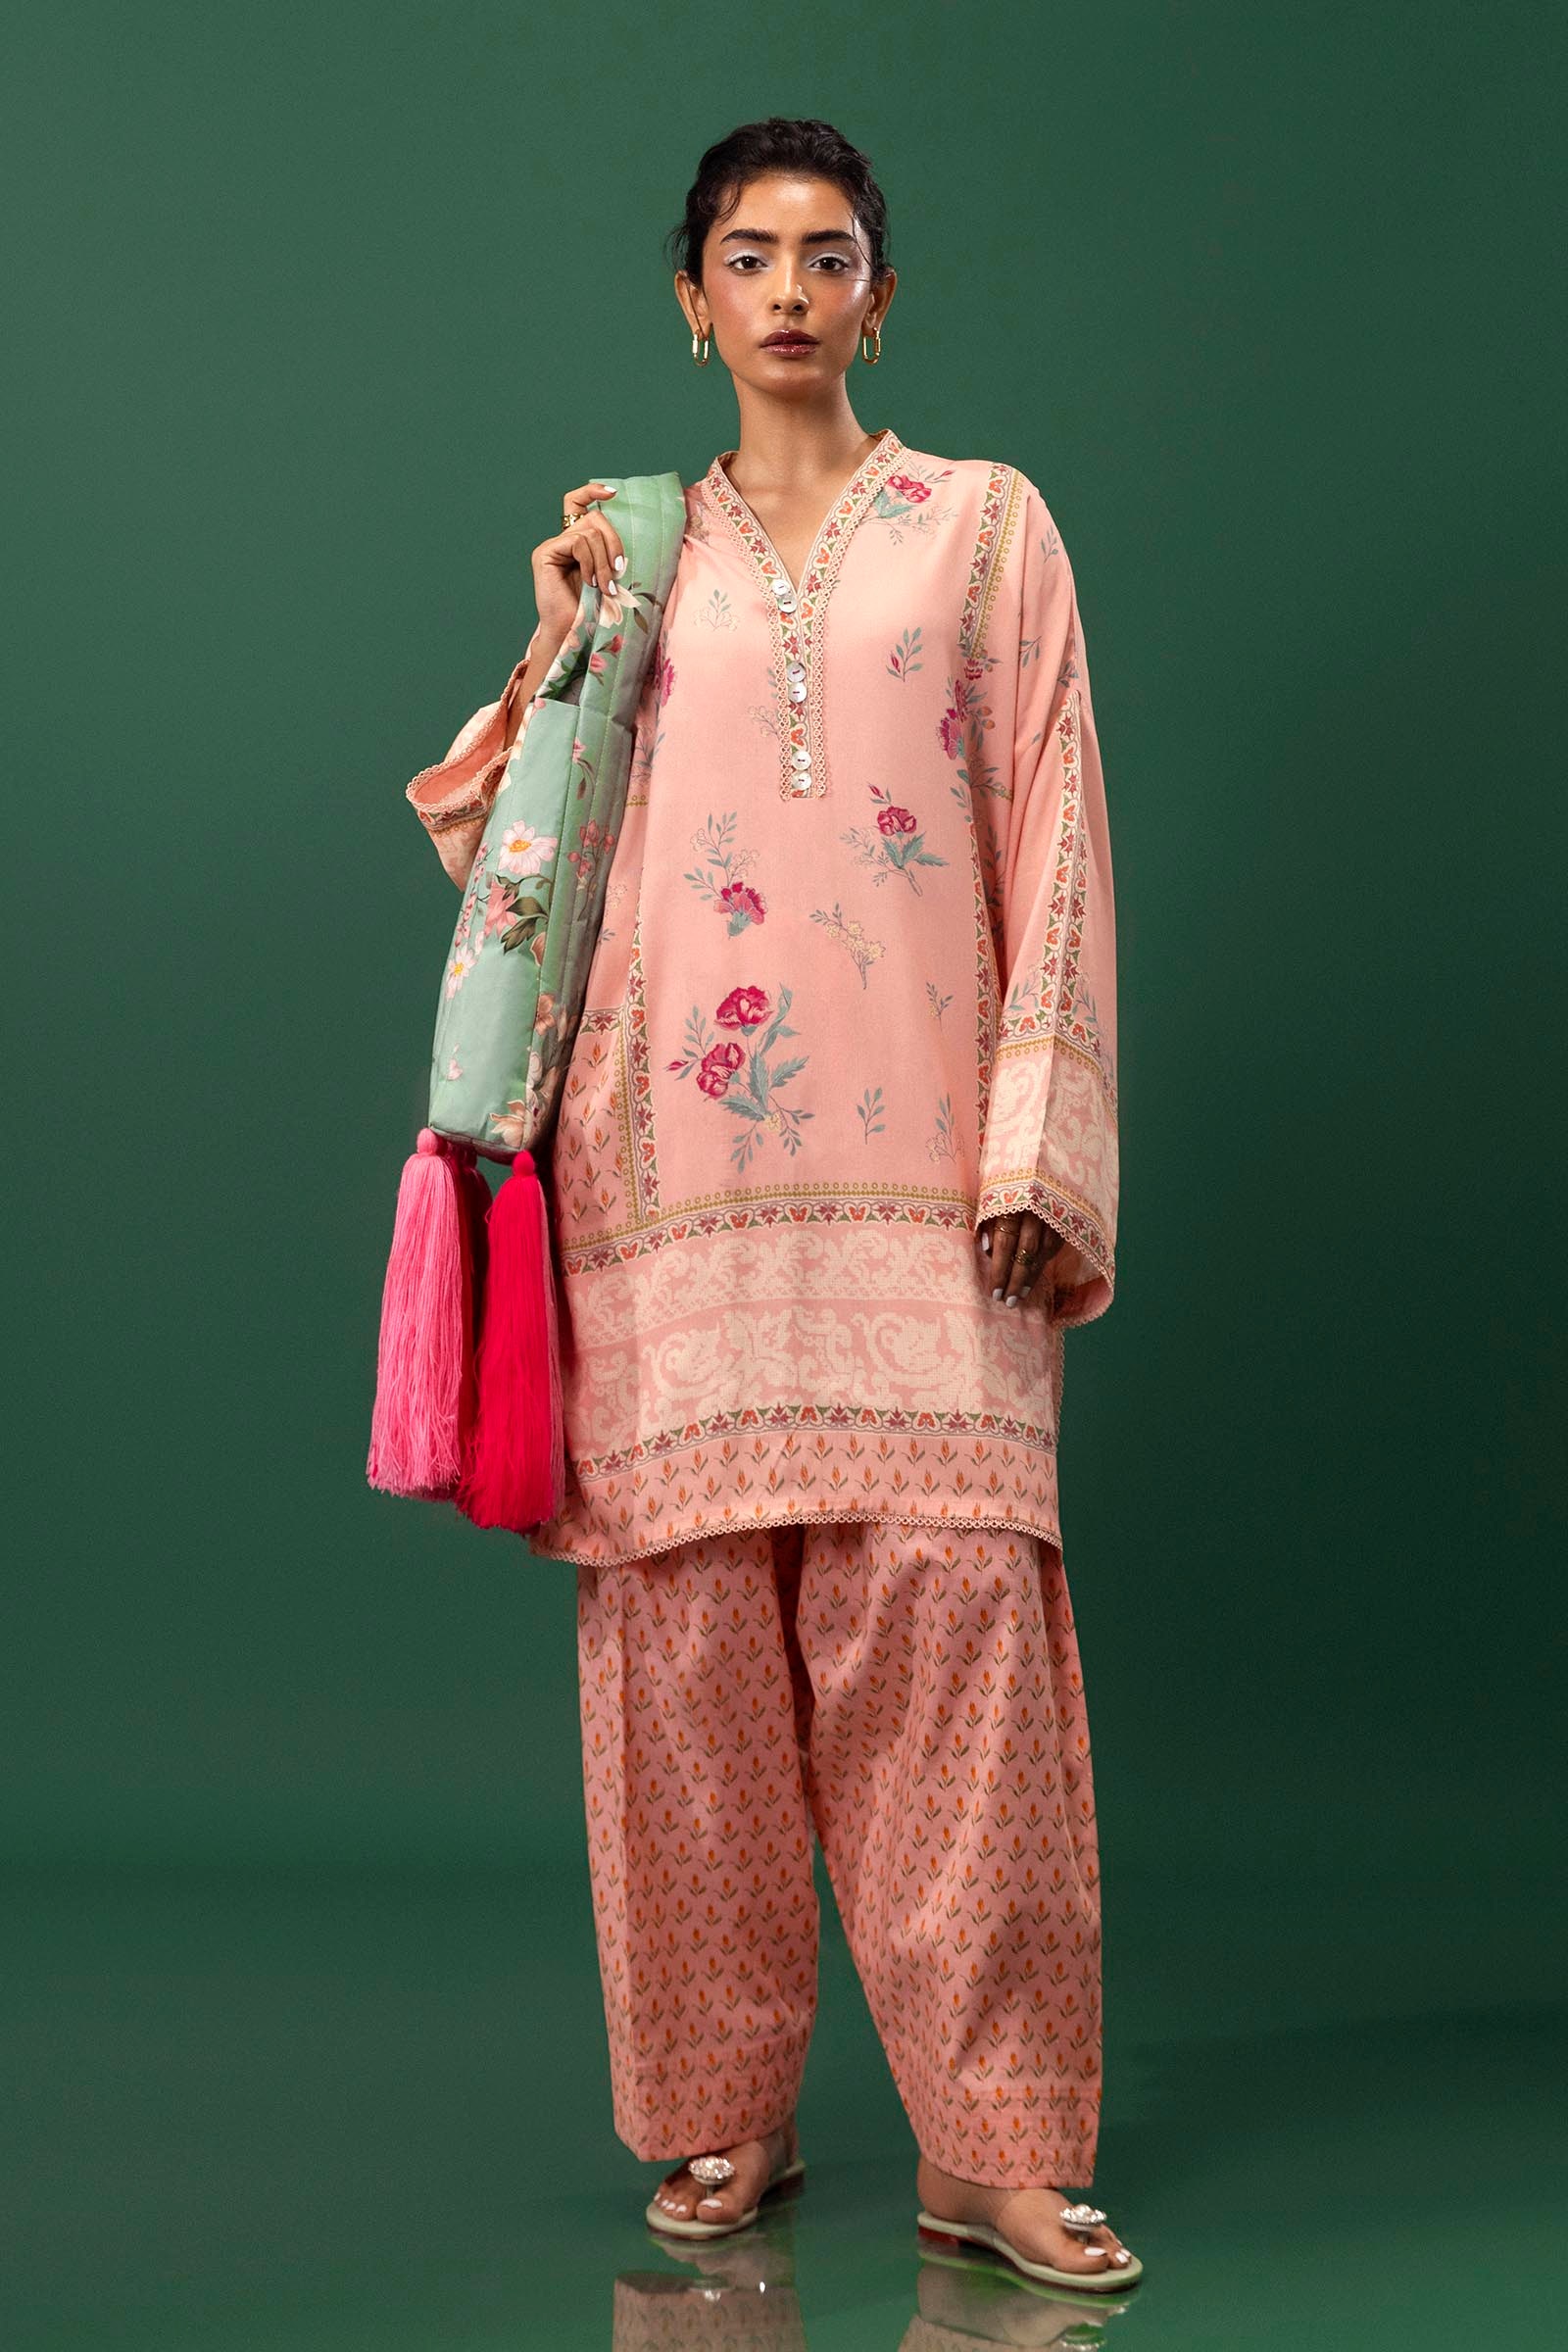
pink multi embroidered salwar kame